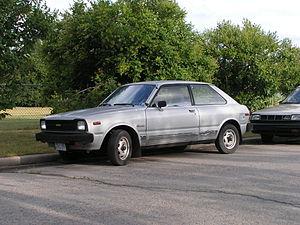
La Tercel est une petite automobile économique créée par Toyota à partir de 1978 jusqu'en 1999. Elle connut cinq génération avant d'être remplacée par l'Echo sur le continent Nord-Américain. Elle a disparu du marché français en 1988.